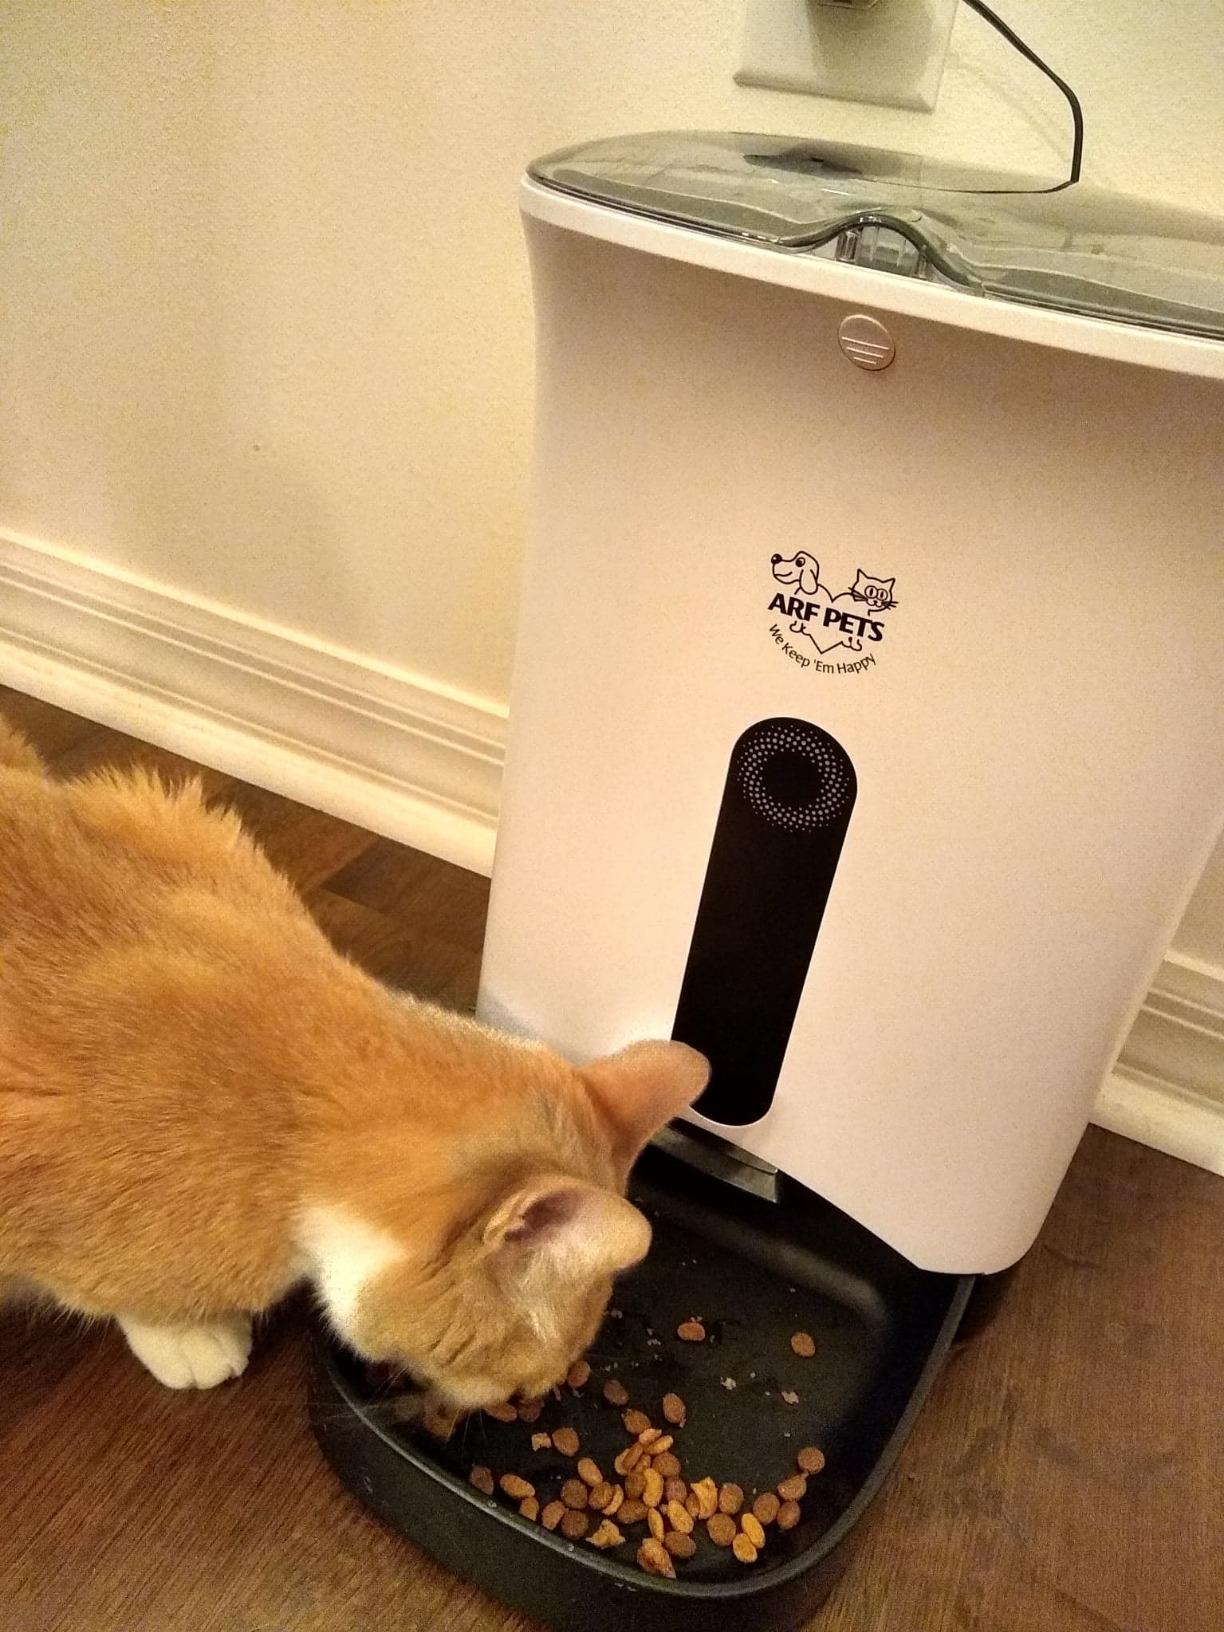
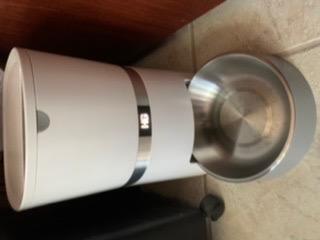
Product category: items_feeder
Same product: no